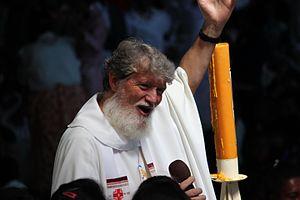
Office dominical à Akamasoa - 20 avril 2014
Le père Pedro Opeka C.M., né le 29 juin 1948 à San Martín, est un religieux catholique lazariste, de parents d'origine slovène. Fondateur de l'œuvre humanitaire Akamasoa en 1989, il est connu pour le combat qu'il mène contre la pauvreté à Madagascar.